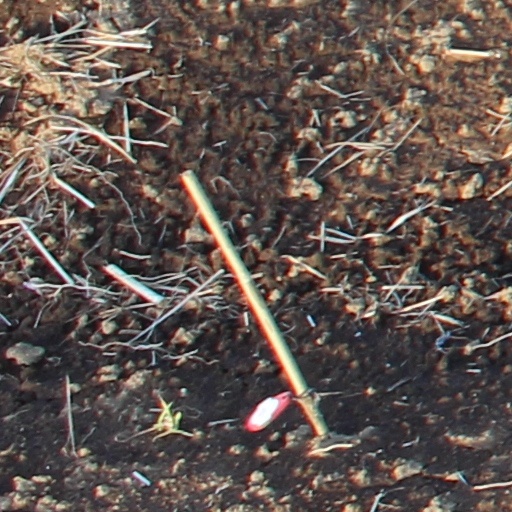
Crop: wheat